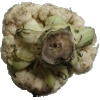
Label: cauliflower